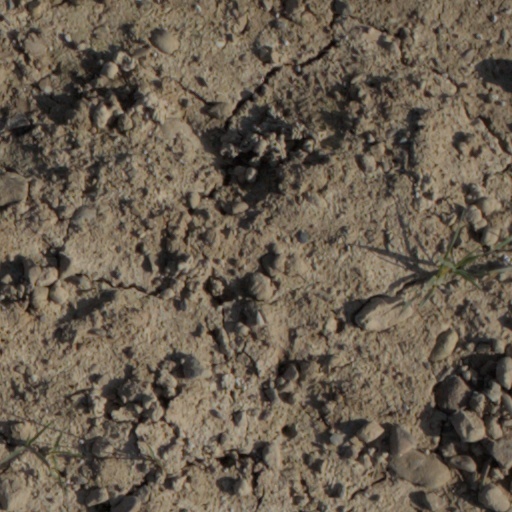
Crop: wheat